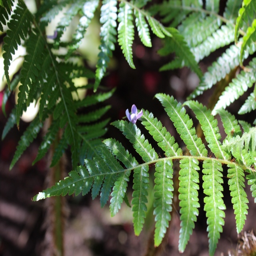
not only is the lilac blooming - it is also raining flowers down on the fern below .